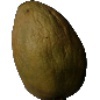
Label: Papaya 1